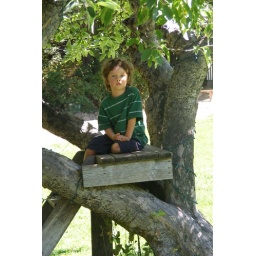
boy in the apple tree